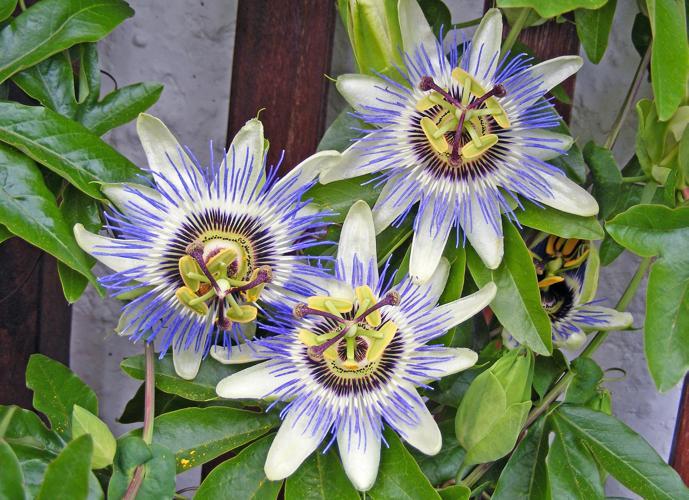
Label: passion flower